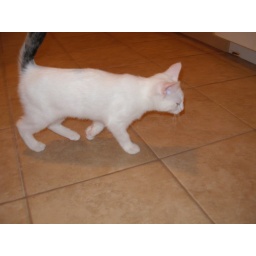
Kitty walking in the kitchen